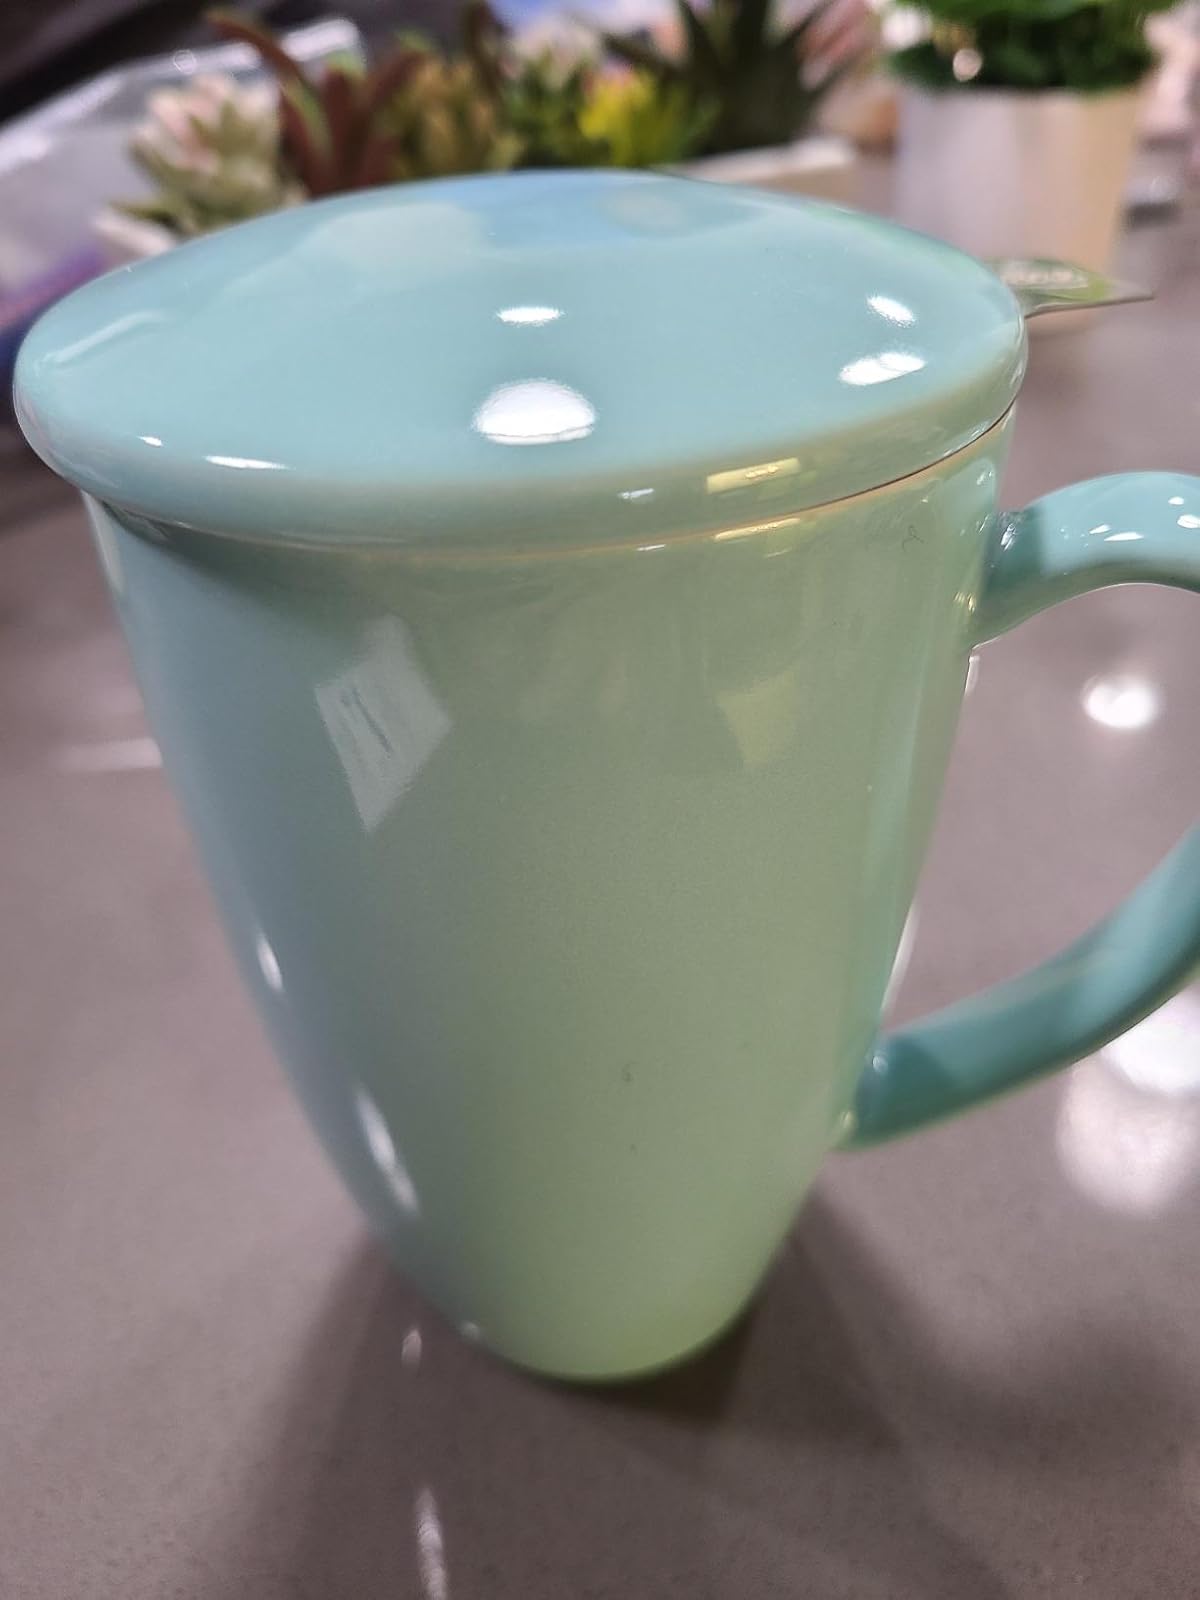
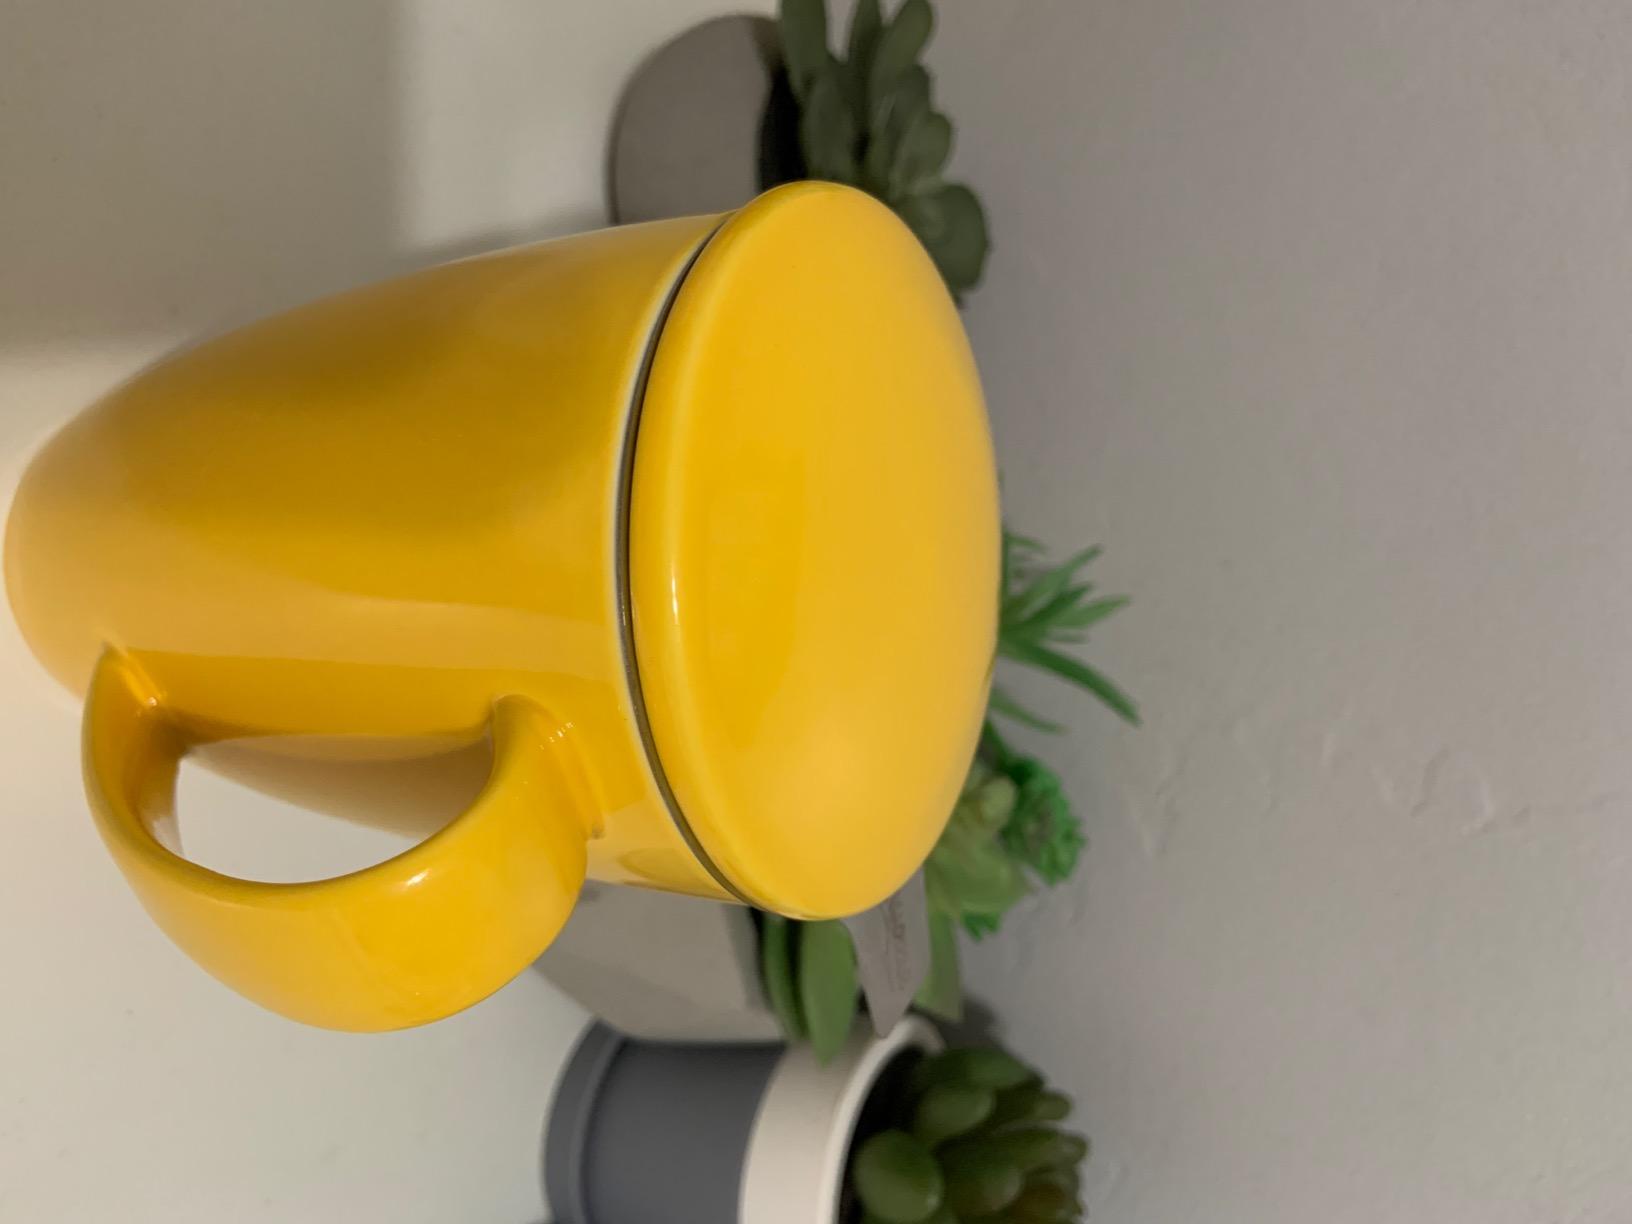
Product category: items_mug
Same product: no